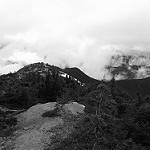
Label: B & W